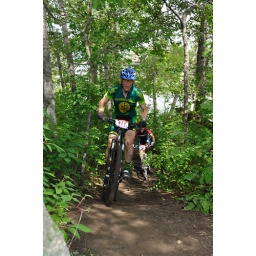
From the Edmonton Canada Cup mountain bike race, July 11th, 2010 in Edmonton, Alberta, Canada.